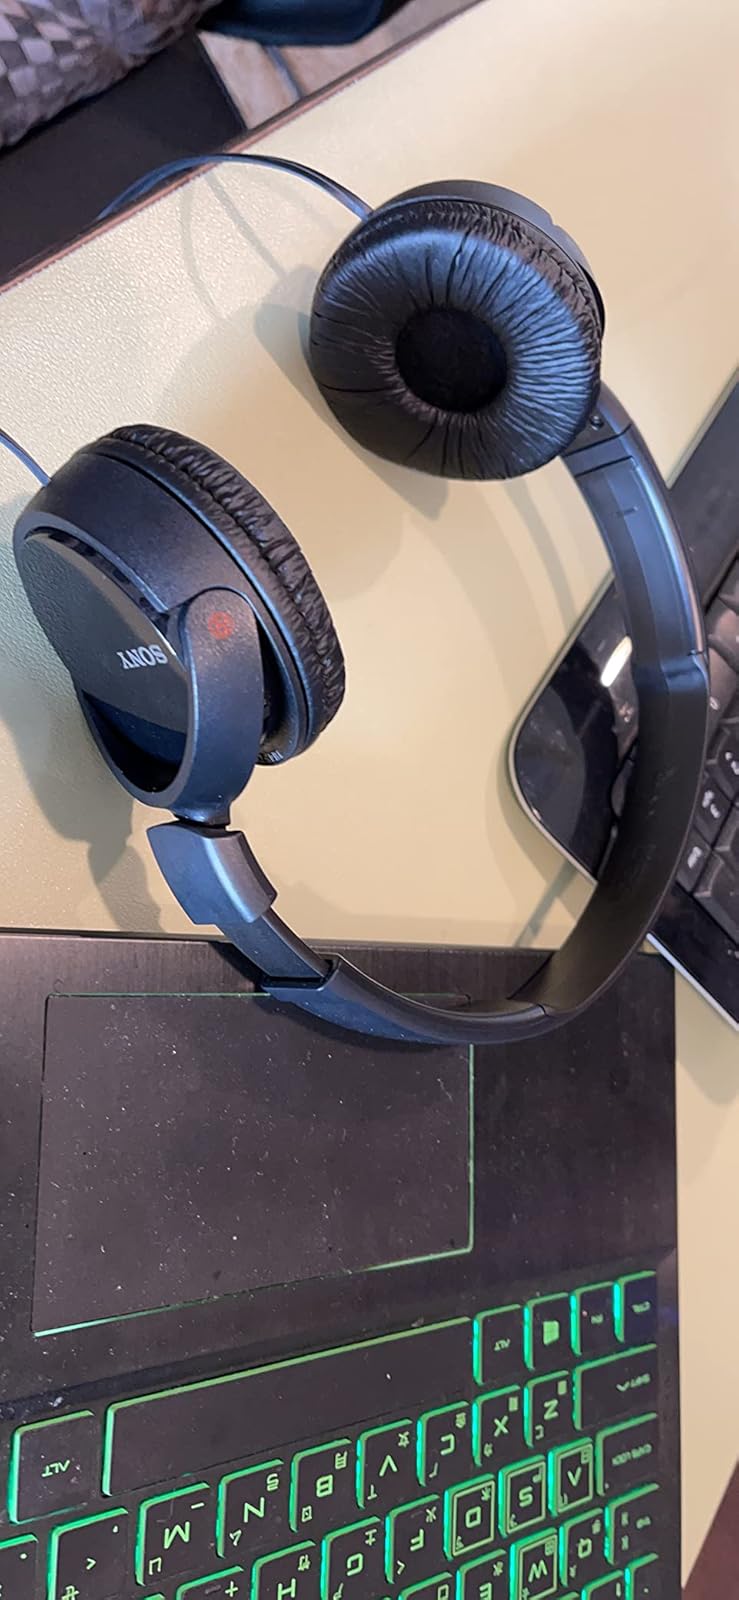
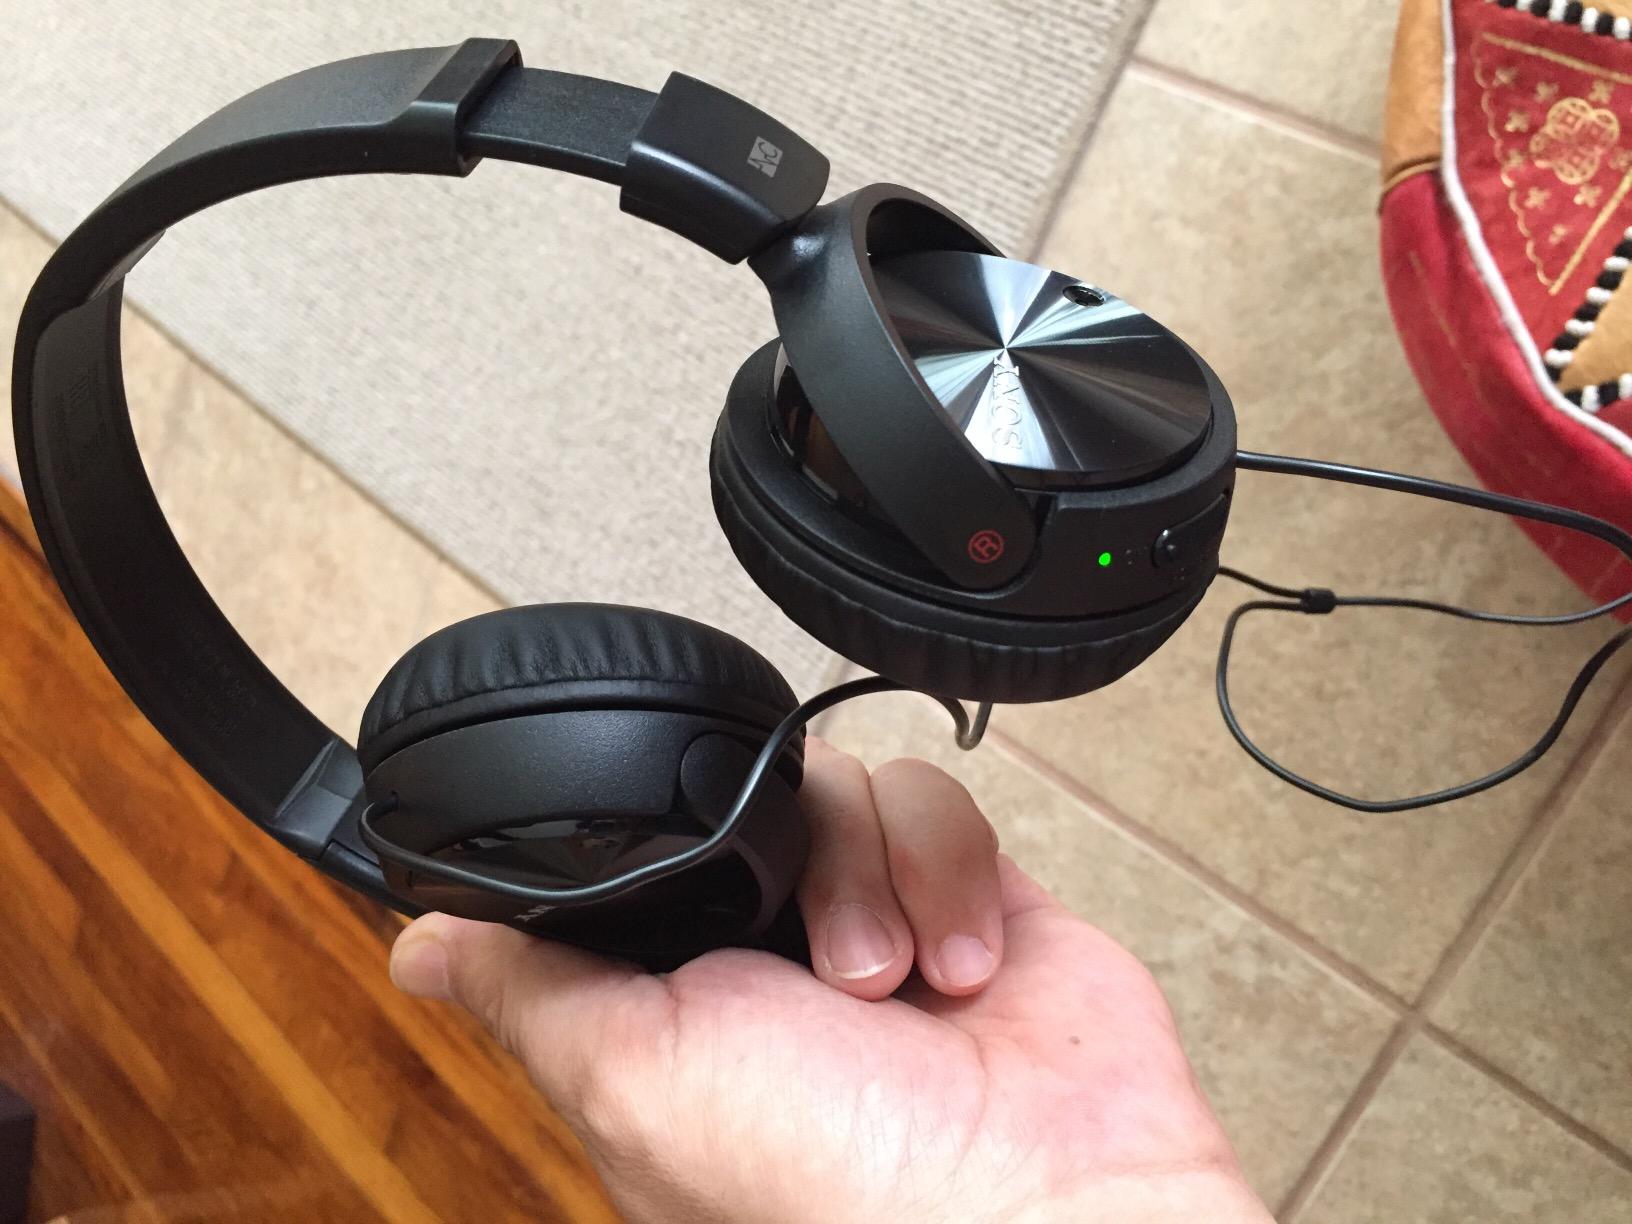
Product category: headphones
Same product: yes